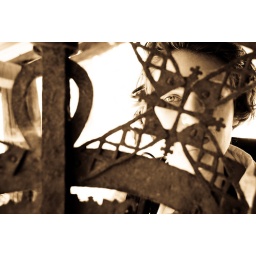
Merel behind ornate iron with silver cross in Christian Monastry on Lake Tana, Ethiopia